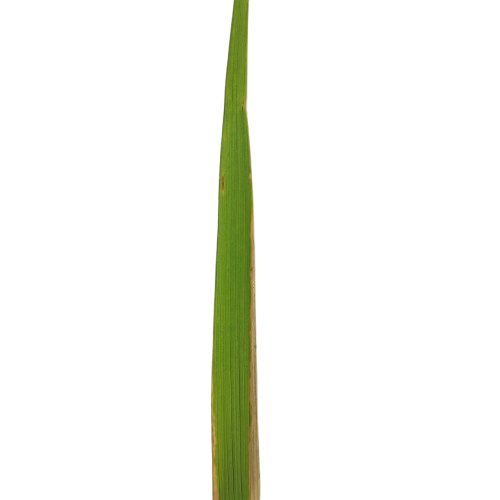
Label: Leaf Scald